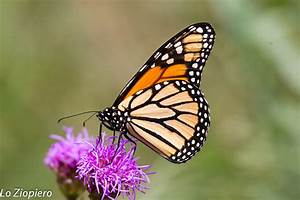
Label: farfalla